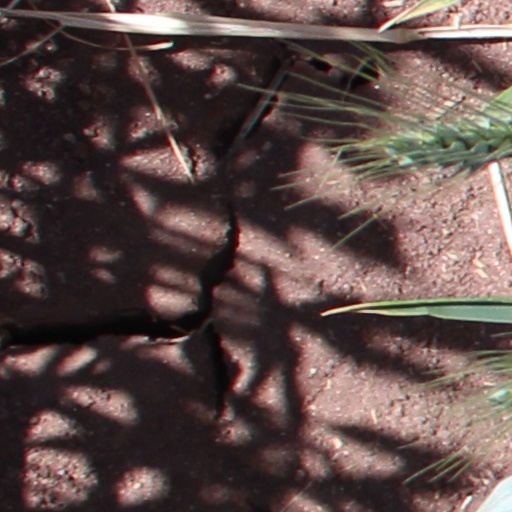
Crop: wheat